Mitiaro (electorate)

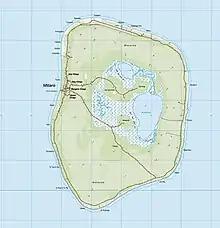
Mitiaro

Mitiaro is a Cook Islands electoral division returning one member to the Cook Islands Parliament. Its current representative is Tangata Vavia, who has held the seat since 1994.